Berner Haselnusslebkuchen

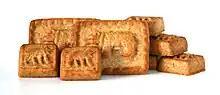
"Haselnussleckerli", the smaller variant of the "Haselnusslebkuchen".

The "Berner Haselnusslebkuchen" are made of a marzipan-like mass of roasted and ground hazelnuts and about one eighth ground almonds, as well as a little sugar, honey, cinnamon, candied lemon and orange peel, held together by egg white. The addition of water or flour is not necessary, as the oil in the hazelnuts helps the mass stick together. The grinding of the hazelnuts requires extensive experience: if ground too hard, the hazelnut oils will liquefy and evaporate during baking, making the "Lebkuchen" hard like a "zwieback".